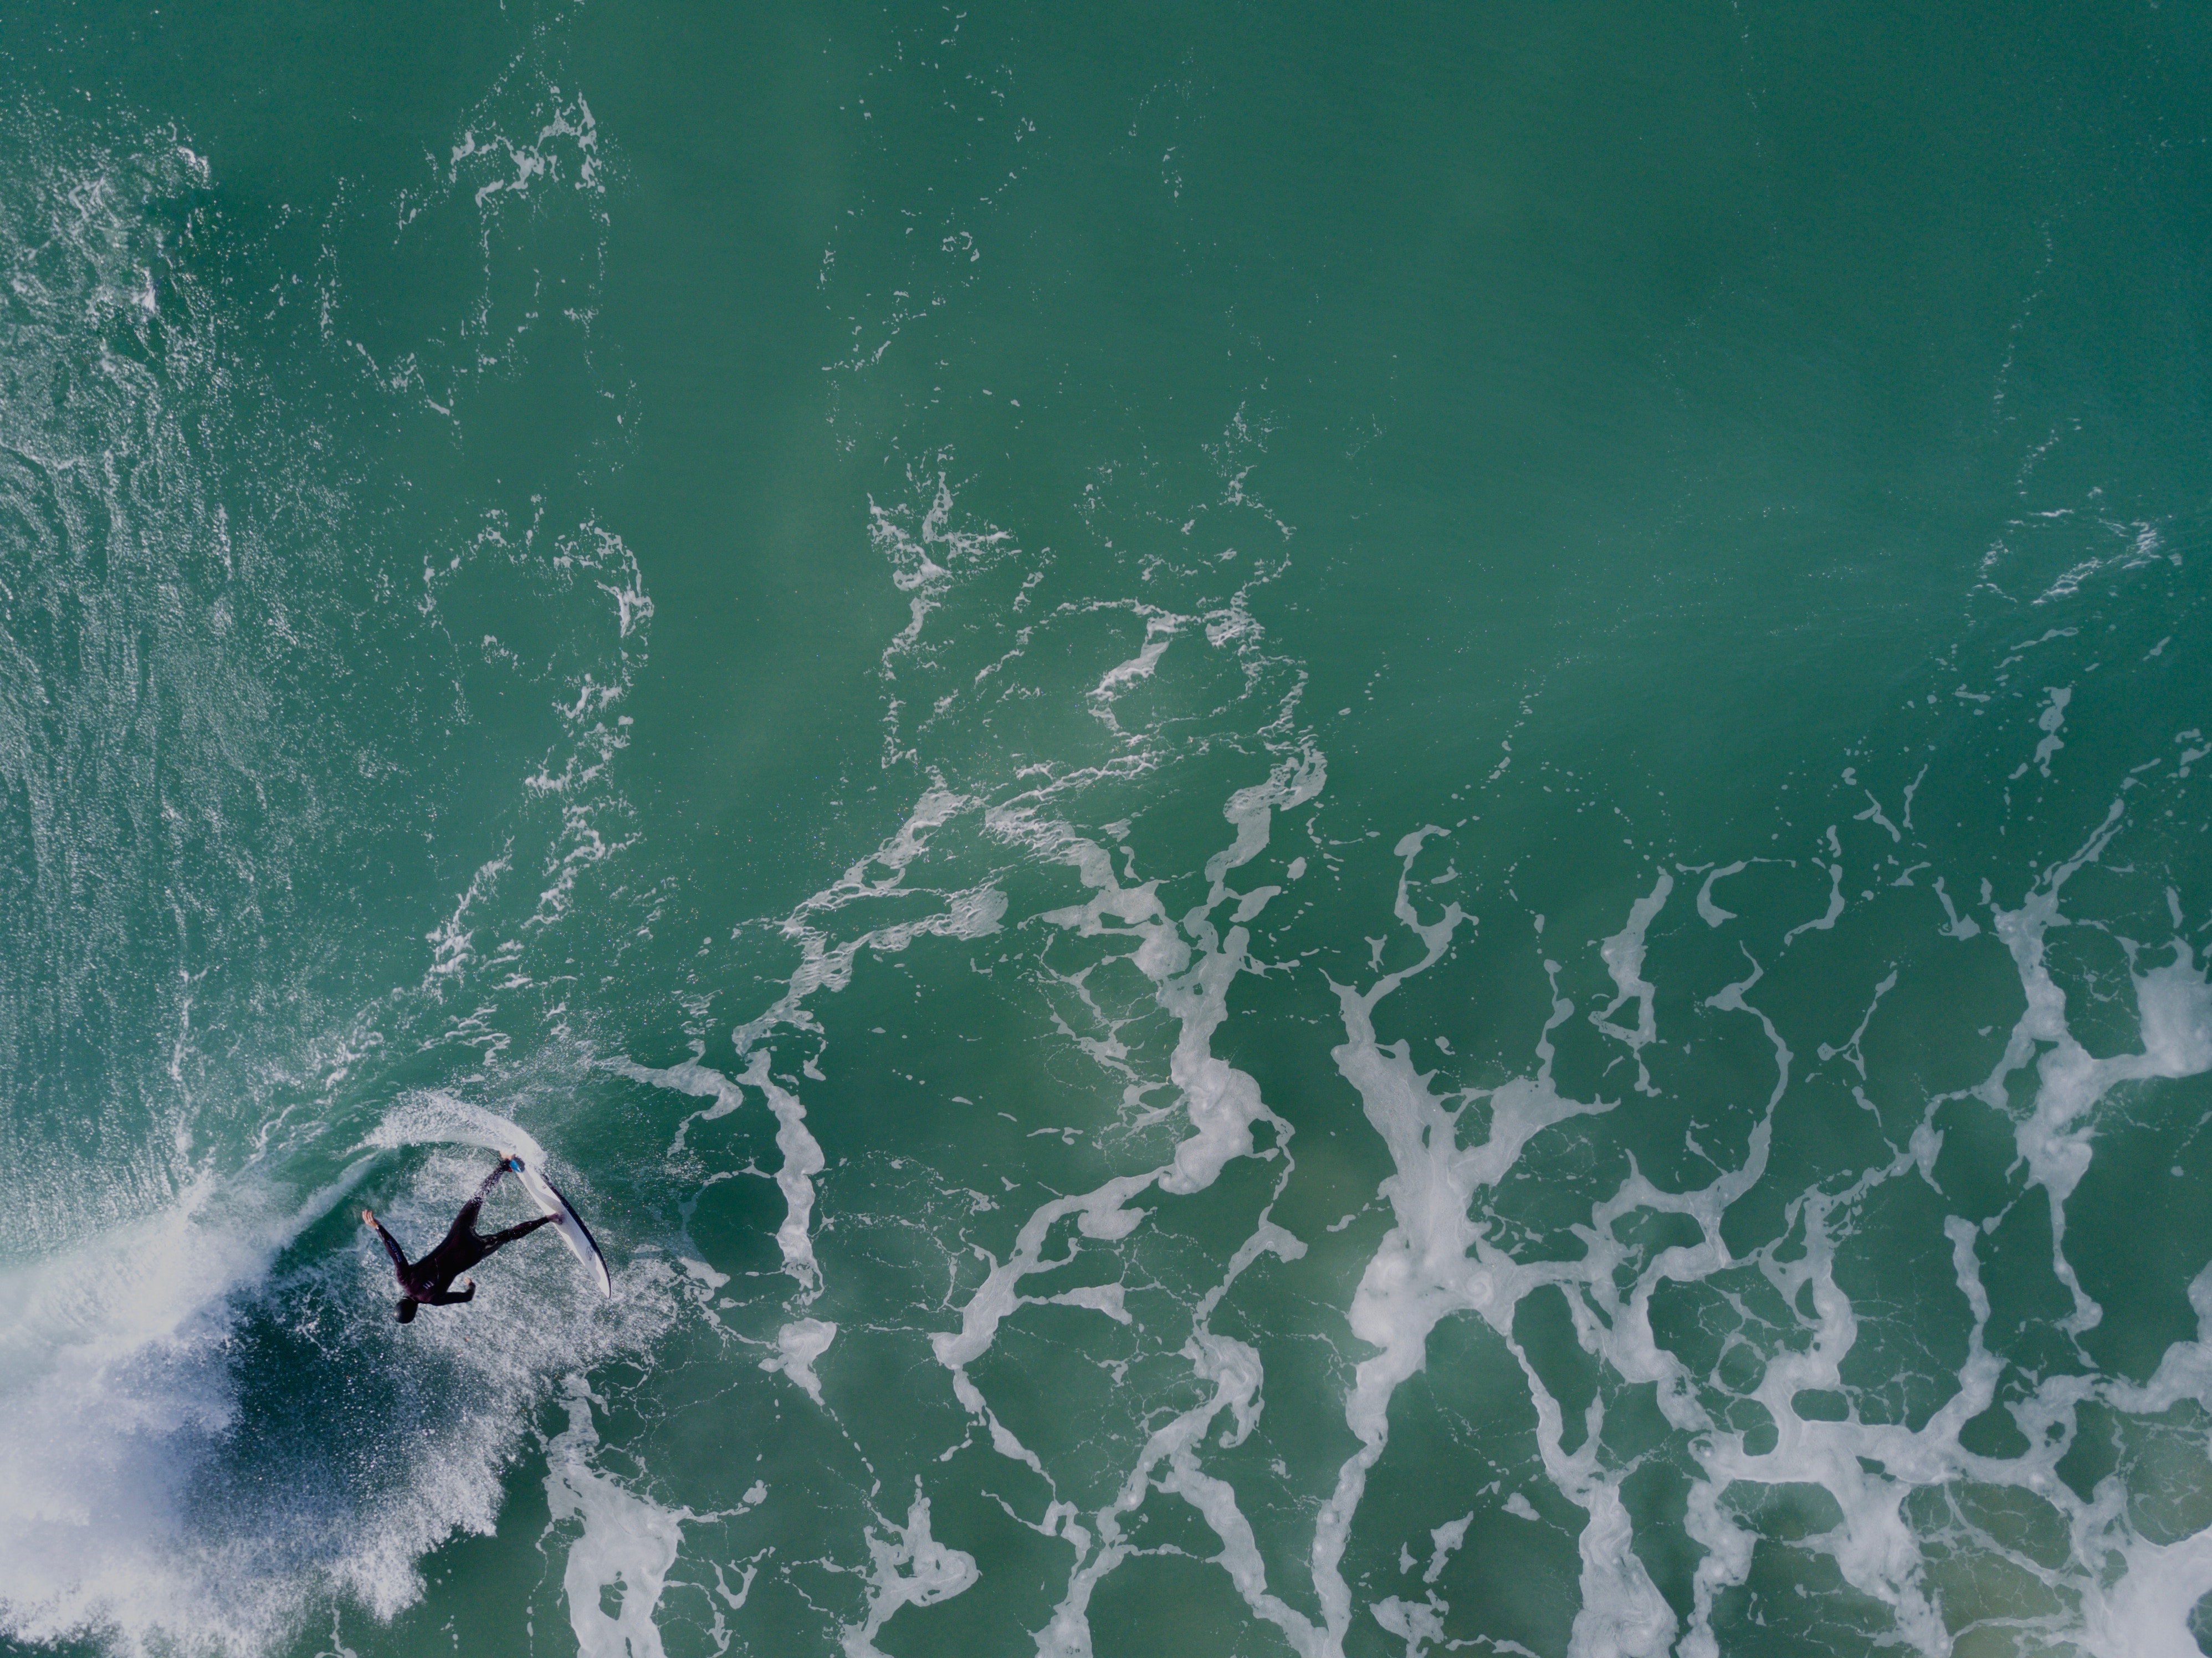
sea, water, ocean, wave, reflection, atmosphere of earth, wind wave